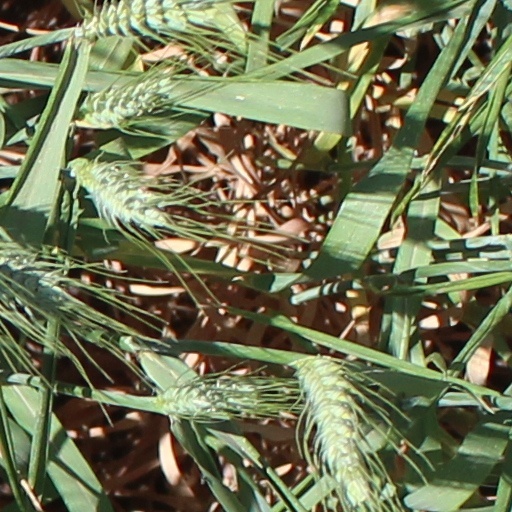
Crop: wheat